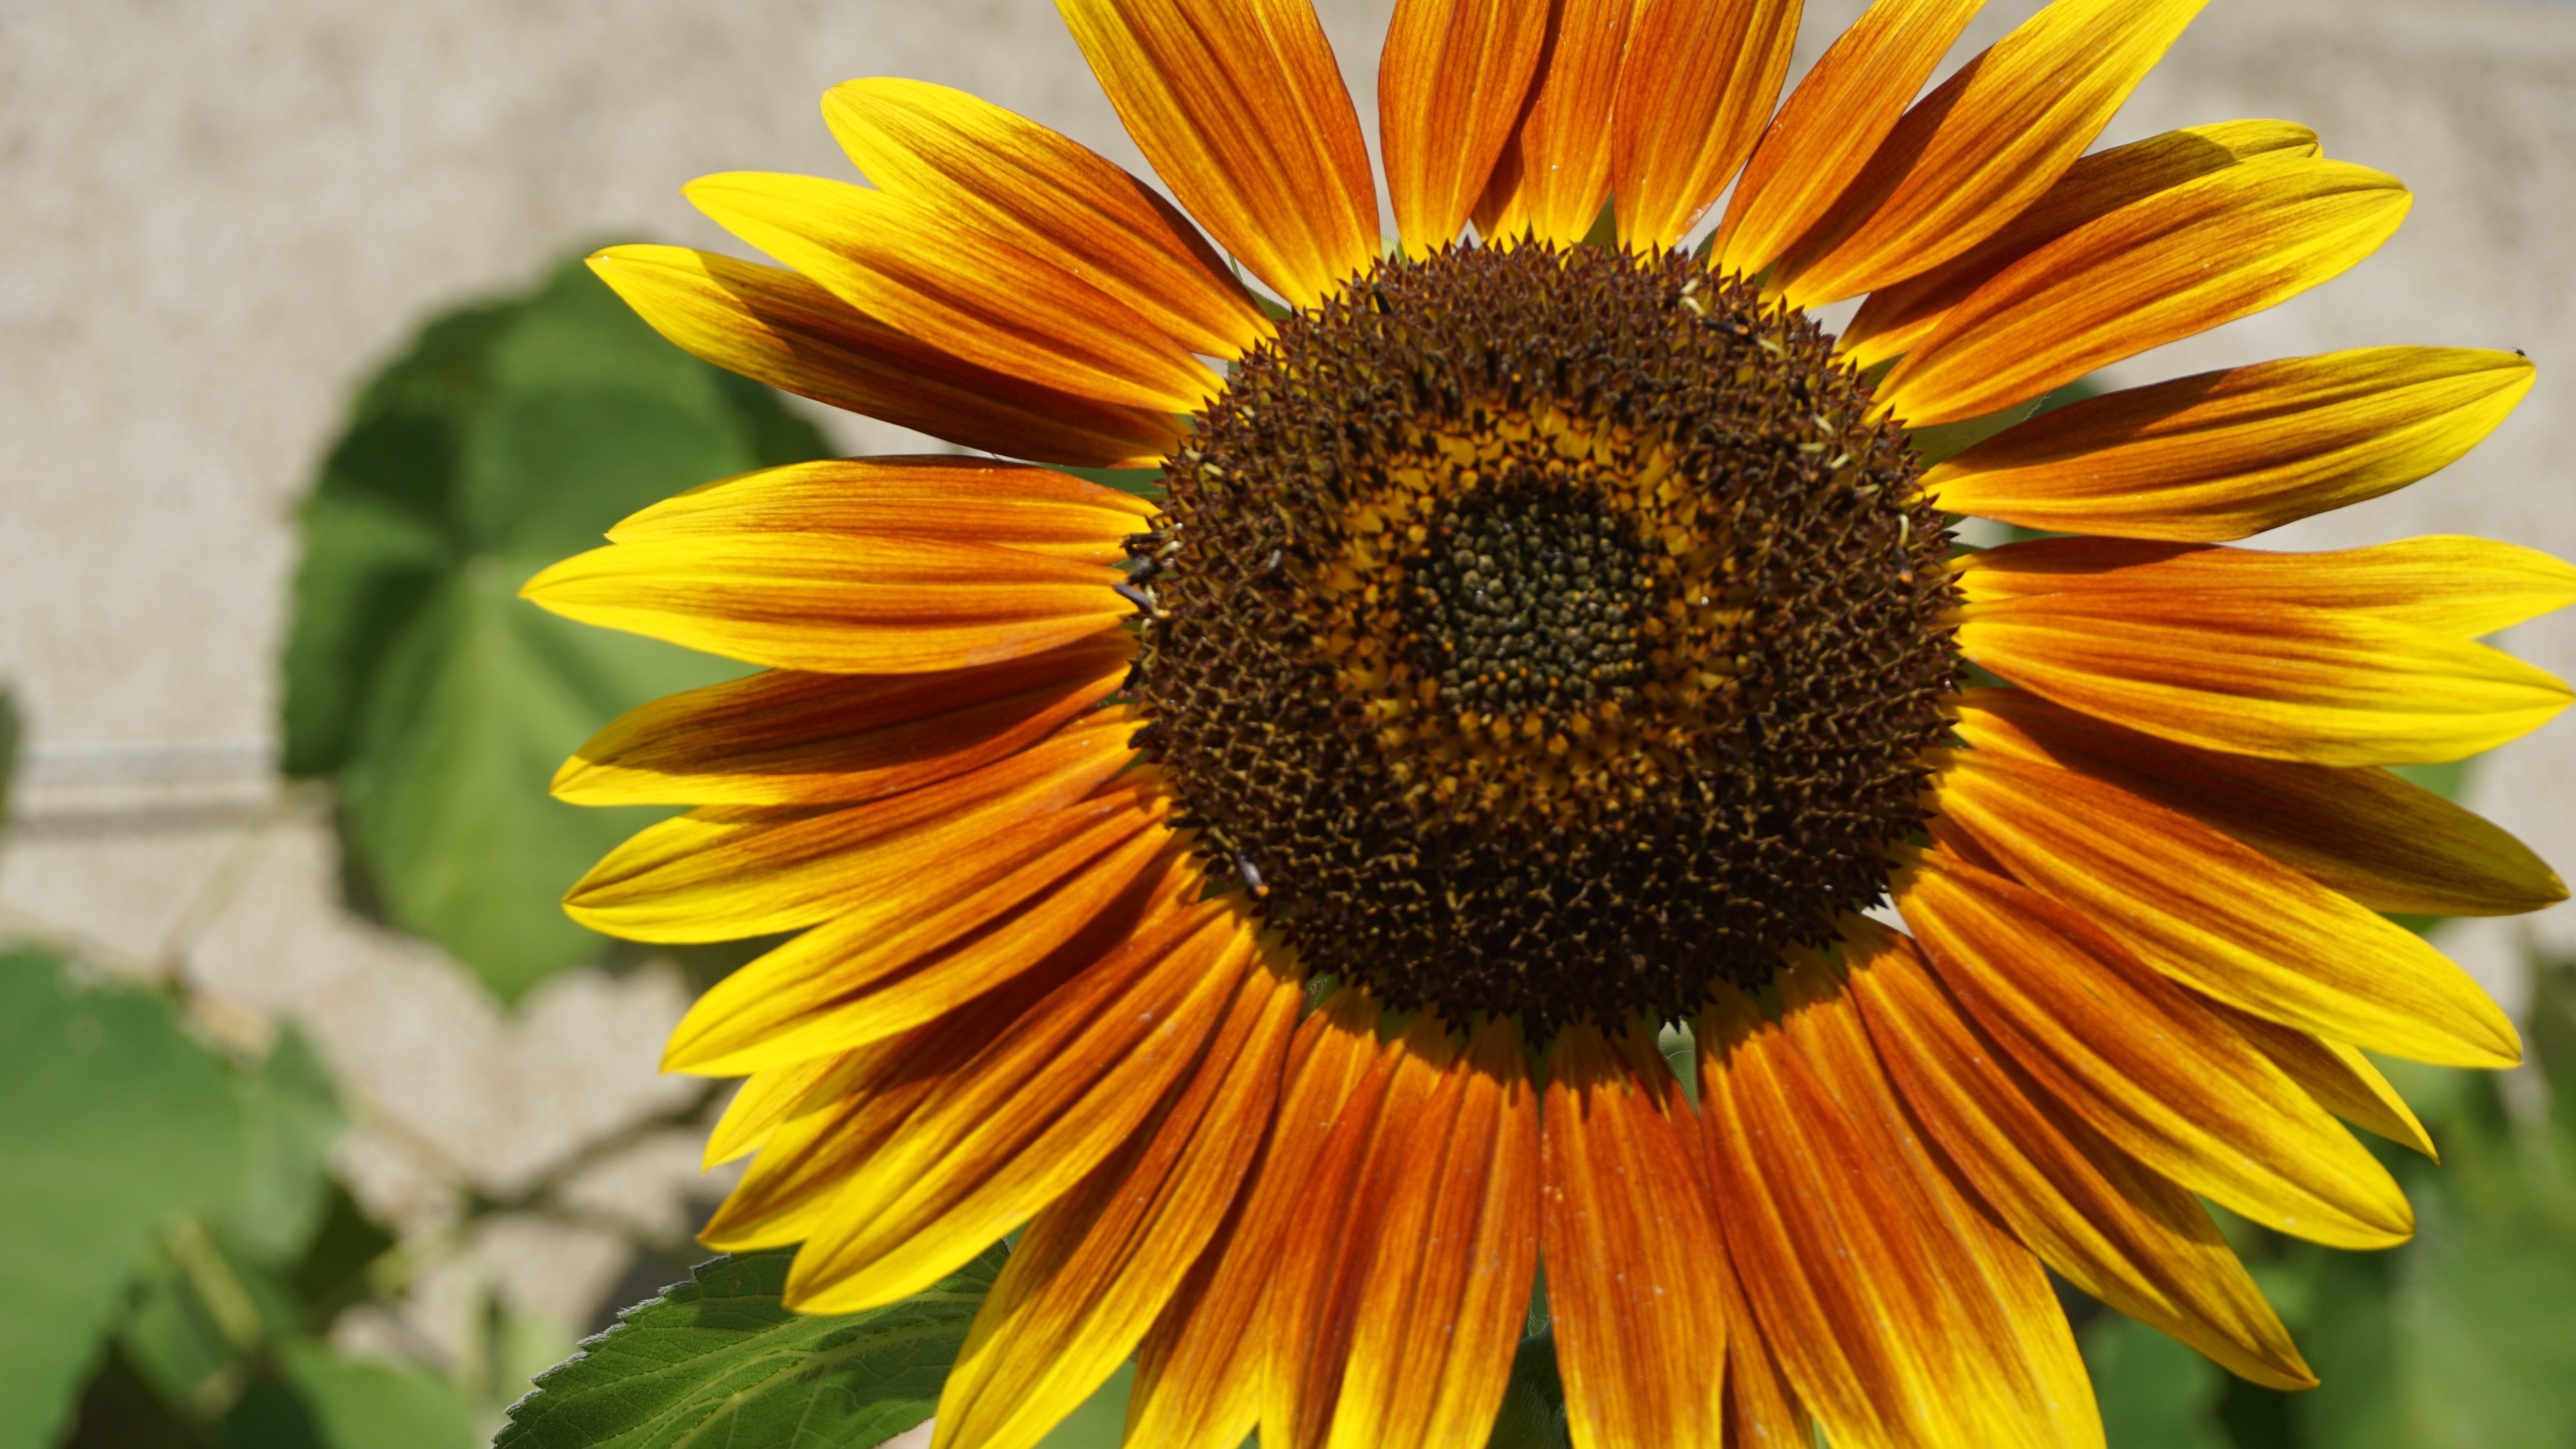
sunflower, summer, blossom, yellow, sun, flower, plant, flowering plant, petal, sunflower seed, pollen, annual plant, vegetarian food, asterales, cuisine, wildflower, daisy family, seed, nectar, herbaceous plant, perennial plant